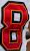
Number: 8